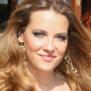
Age: 17